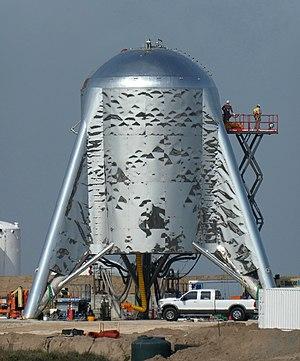
La fusée Super Heavy/Starship, anciennement appelée Big Falcon Rocket ou BFR, est un lanceur orbital super-lourd entièrement réutilisable actuellement développé par SpaceX, l'entreprise d'Elon Musk dans le secteur de l'aérospatial, sur fonds privés. Il a été annoncé le 29 septembre 2017 à l'occasion du Congrès international d'astronautique.